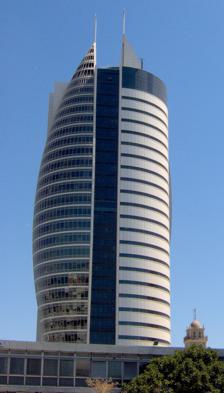
Building: Sail Tower
Country: Israel
Year built: 2002
Government offices in Haifa, Israel Sail Tower בית המפרש General information Status Completed Type Government offices Location Haifa , Israel Coordinates 32°48′58.92″N 35°0′9.79″E / 32.8163667°N 35.0027194°E / 32.8163667; 35.0027194 Construction started 1999 Opening 28 February 2002 Design and construction Architect(s) Amar-Koriel Architects The Sail Tower ( Hebrew : בית המפרש , Beit HaMifras ), officially District Government Center - Building B ( Hebrew : קרית הממשלה המחוזית חיפה - בניין ב ) is a skyscraper and government building in Haifa , Israel . It is part of Haifa's District Government Center (responsible for the Haifa District ), named after Yitzhak Rabin . Its construction began in 1999 and was completed on February 28, 2002. It has 29 floors and stands at 137 m (405 ft). As such, it was the tallest skyscraper in Haifa until 2003, surpassed by the IEC Tower . Counting antennas, it is still the tallest building in Haifa. Without the antennas, the sails of the Sail Tower reach 113 m, and its main roof is at 95 m. The District Government Center in Haifa was planned to combine new and old elements. In contrast with the modern Sail Tower, the promenade leading up to it was designed in an older Middle Eastern style, including mosaic on the floors depicting the history of Haifa. One of the maps depicted dates back to 1773. Inclusion in media In Social Quantum's mobile app, Megapolis, a building called "Zodiac building" appears. The in game building is designed after the Sail building in Haifa . See also List of skyscrapers in Israel Vasco da Gama Tower , skyscraper of similar appearance in Lisbon, Portugal (sail) JW Marriott Panama , skyscraper of similar appearance in Panama City, Panama (sail) W Barcelona , skyscraper of similar appearance in Barcelona, Spain (sail) Spinnaker Tower , skyscraper of similar appearance in Portsmouth, United Kingdom (sail) Burj Al Arab , skyscraper of similar appearance in Dubai, United Arab Emirates (sail) Elite Plaza Business Center , skyscraper of similar appearance in Yerevan, Armenia (sail) References